Bibliography of the War in Darfur

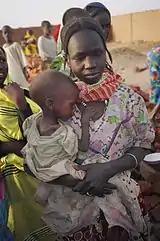
An internally displaced mother and malnourished child in North Darfur

This is the bibliography and reference section for the Darfur conflict series. External links to reports, news articles and other sources of information may also be found below.